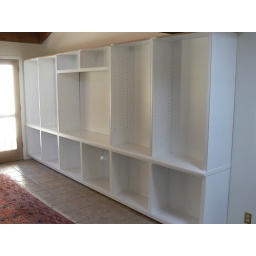
Here is the bookcase without the shelves and glass doors in place.